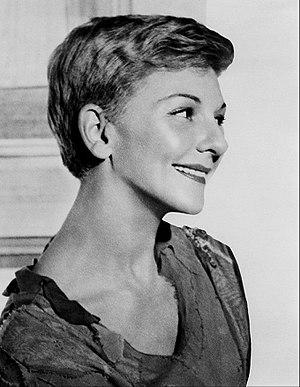
Mary Virginia Martin, née le 1ᵉʳ décembre 1913 à Weatherford, morte le 3 novembre 1990 à Rancho Mirage, est une actrice et chanteuse américaine.